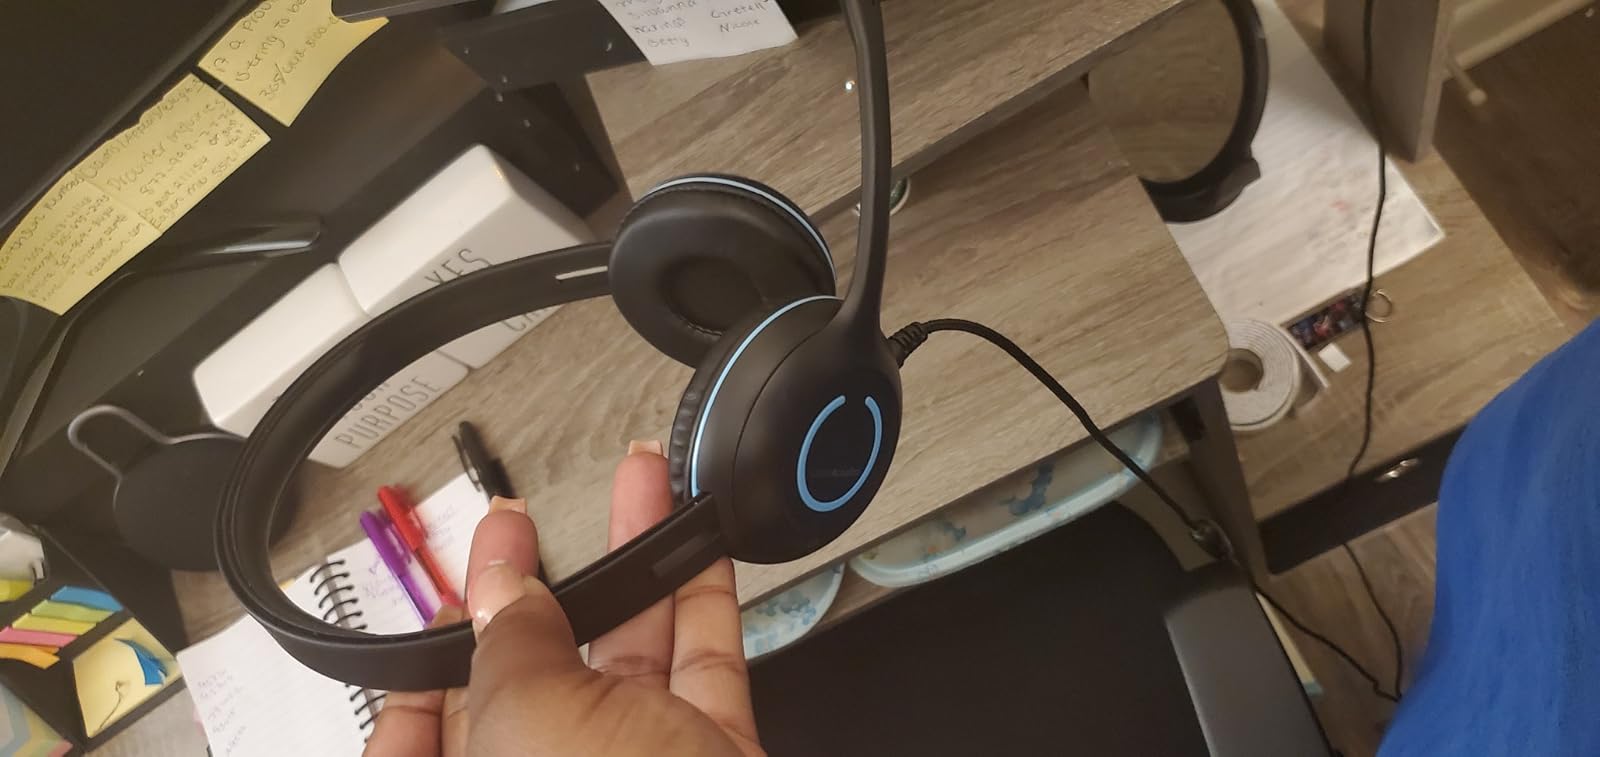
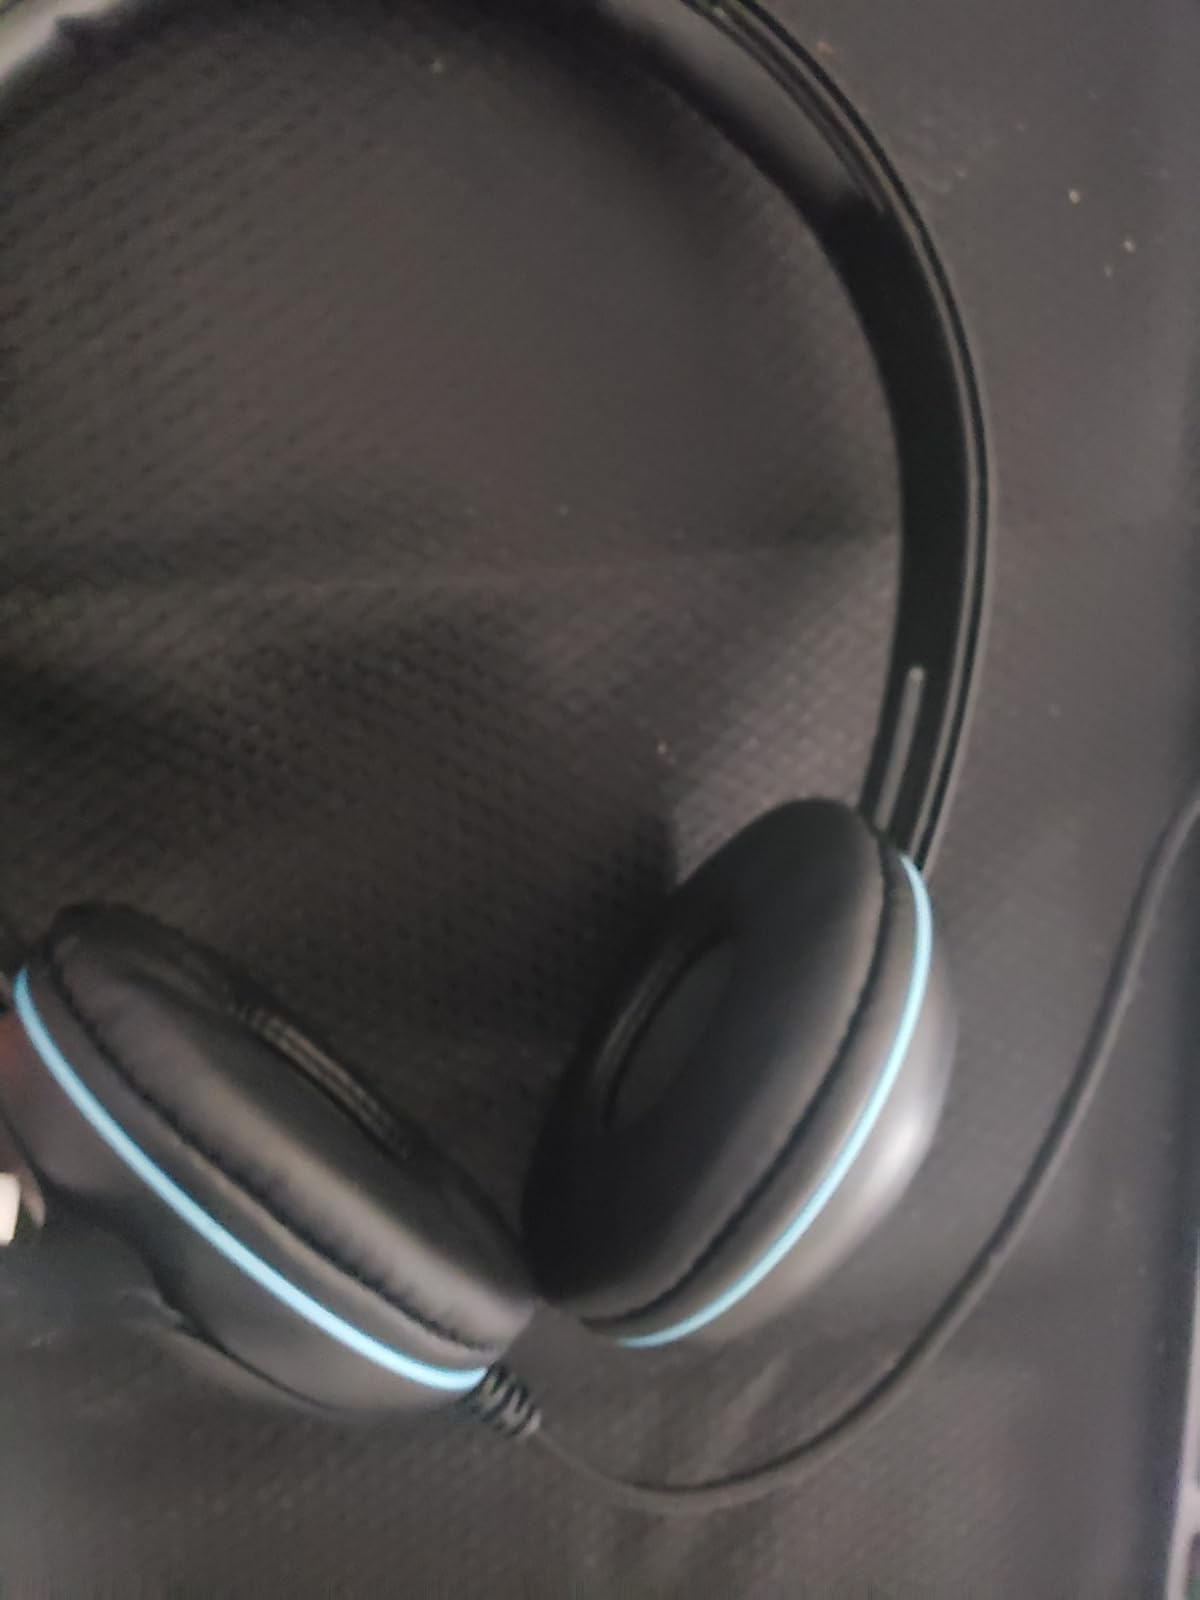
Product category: headphones
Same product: yes